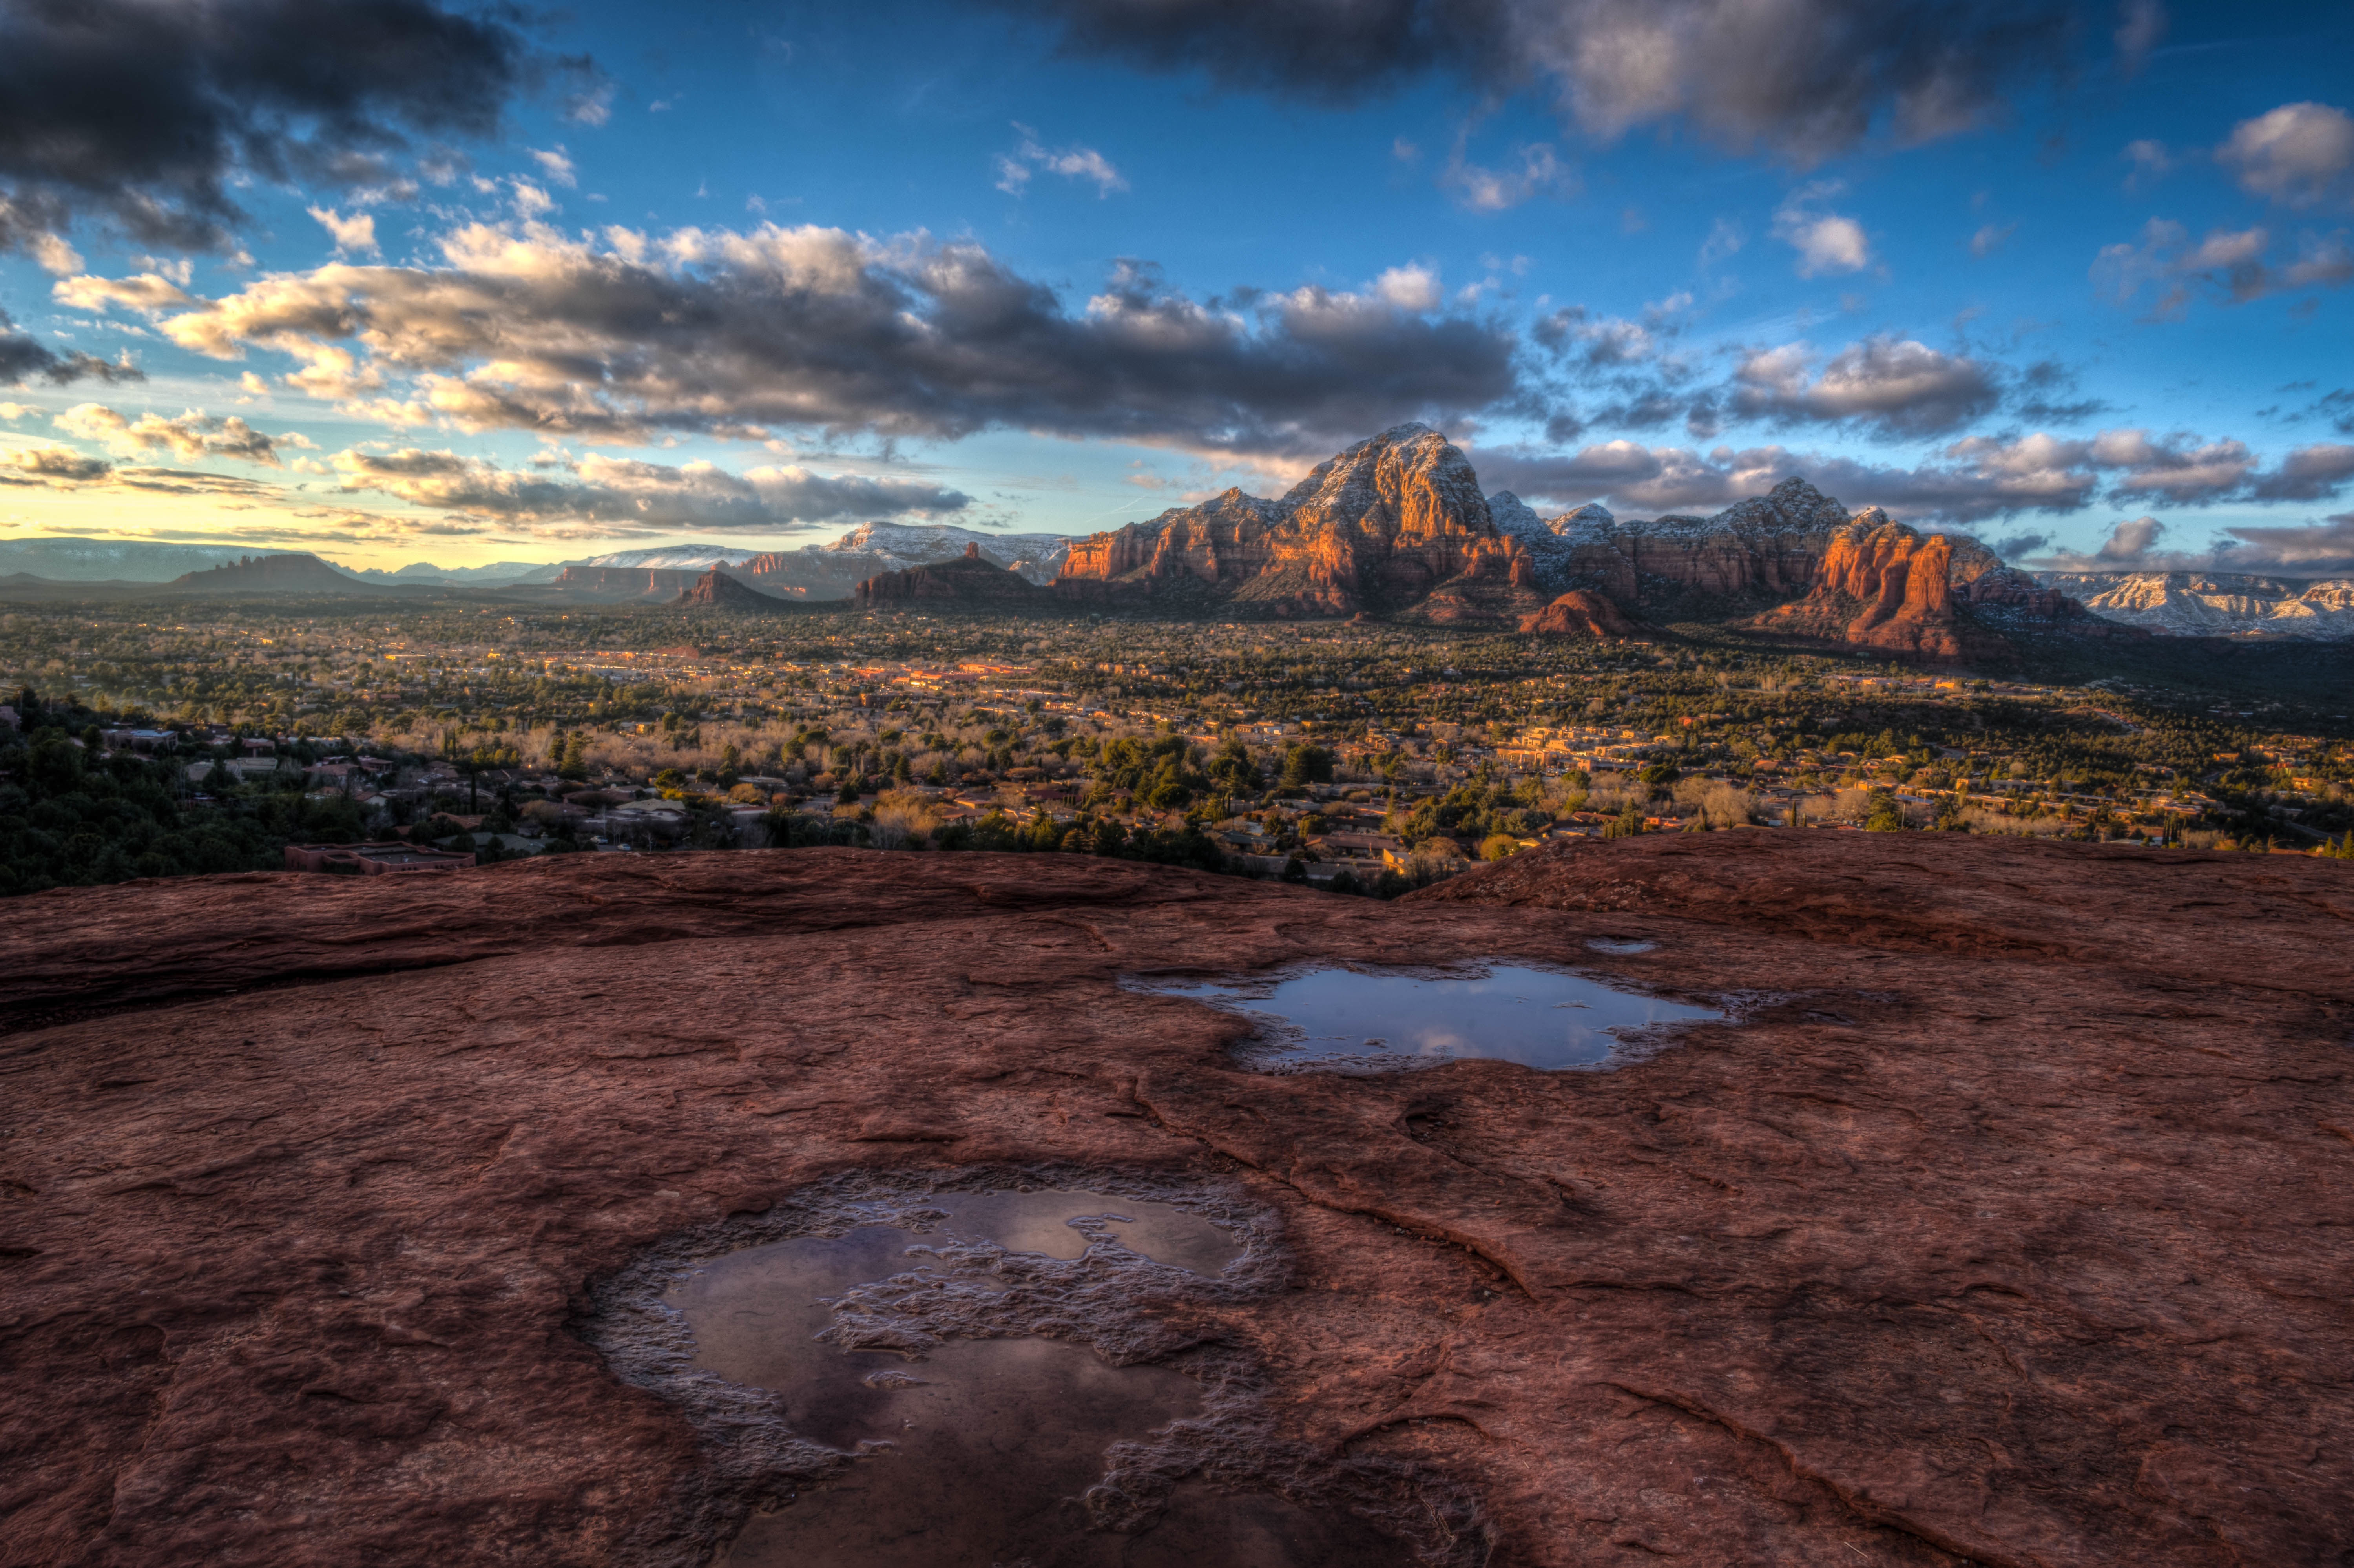
landscape, nature, rock, horizon, wilderness, mountain, cloud, sky, sunrise, sunset, morning, hill, dawn, peak, valley, stone, panorama, dusk, evening, reflection, terrain, plain, plateau, geographical feature, mountainous landforms, computer wallpaper